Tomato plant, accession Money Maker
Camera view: tilt-top (135 deg); turntable rotation: 330 degrees
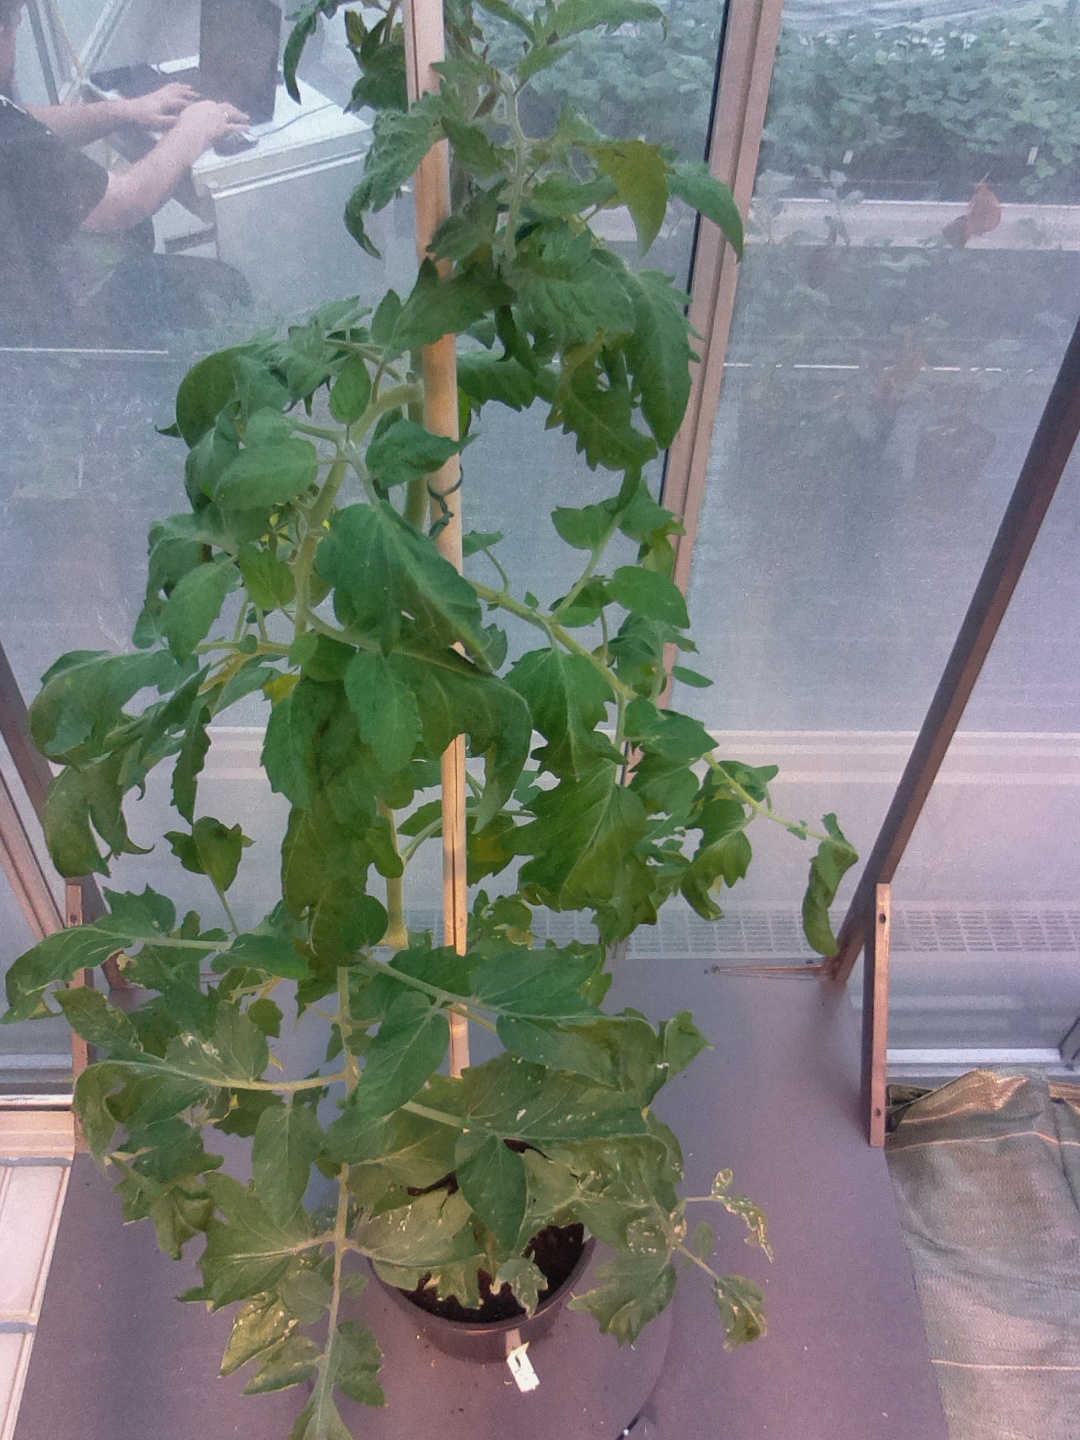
BBCH growth stage 63: 30%-40% of flowers open